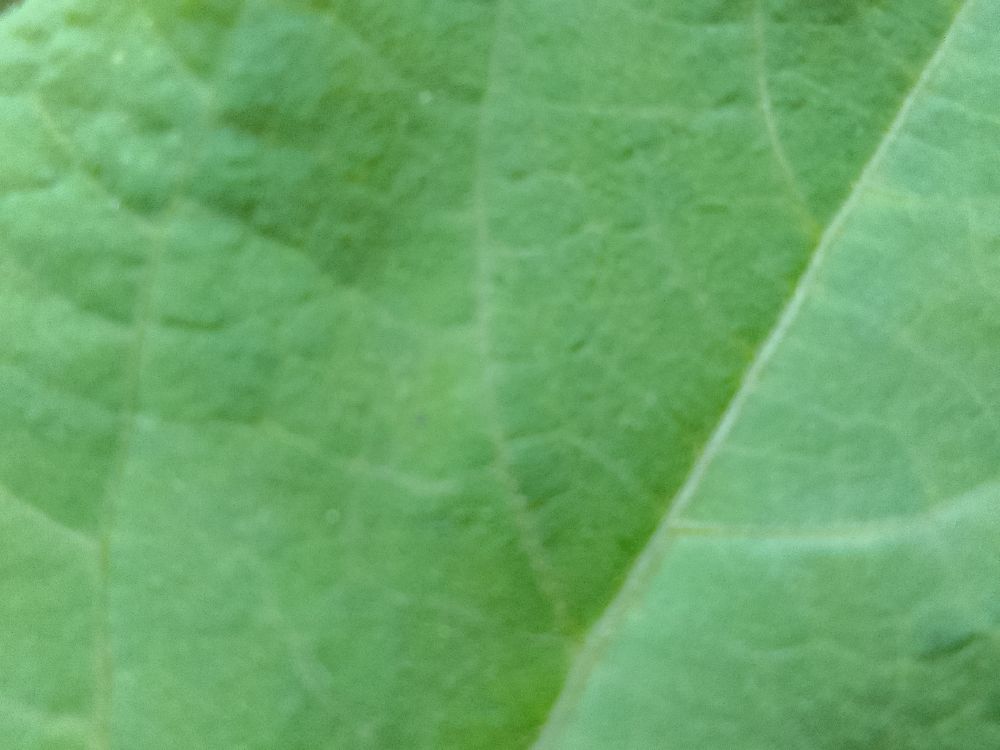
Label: healthy